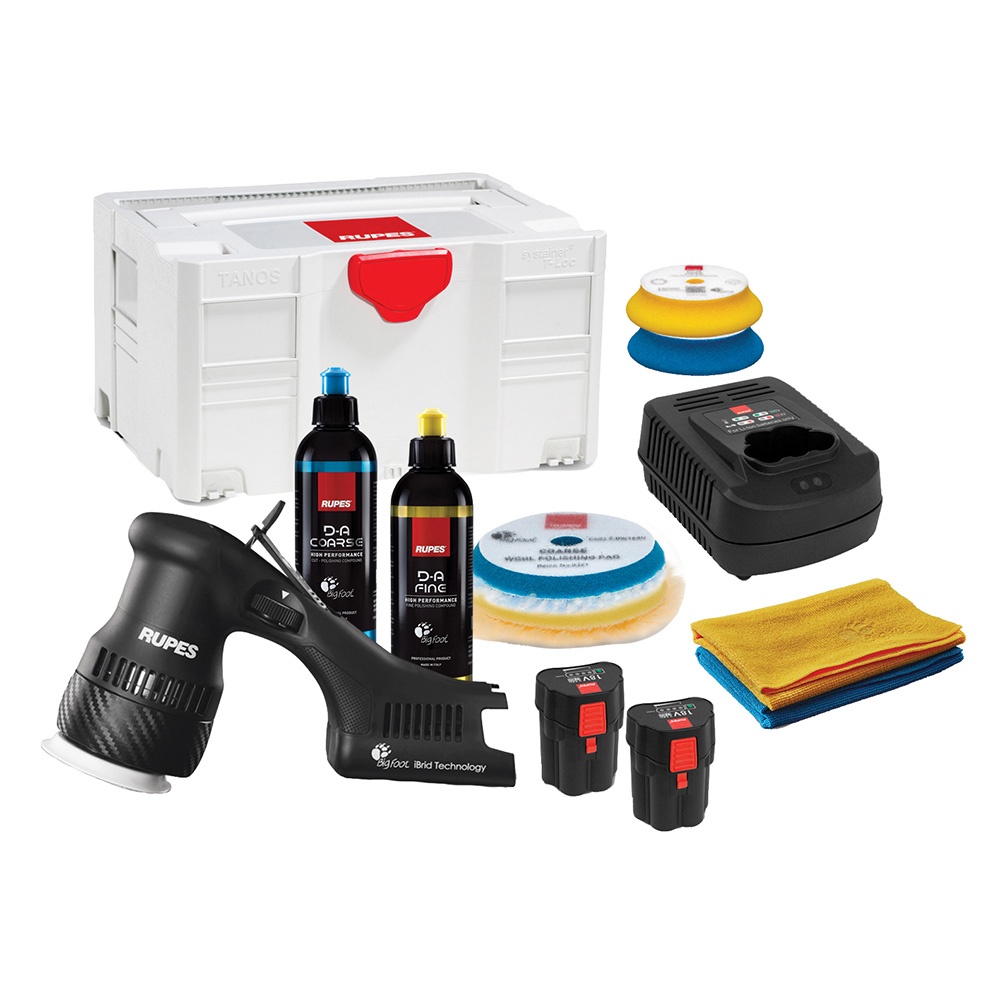
RUPES Bigfoot HLR75 Mini iBrid Polisher Kit Beta [HLR75/BETA]
Bigfoot HLR75 Mini iBrid Polisher Kit Beta The RUPES BIGFOOT HLR75 iBRID MINI POLISHER represents the evolution of RUPES tools with iBrid dual-power technology. Ideally suited for polishing applications in curves, contours, and compact spaces, the HLR75 iBrid Mini features a 12mm orbit and an Ø75mm (3-inch) backing plate for maneuverability and precise control. The RUPES Patented iBrid Technology concept, first featured on the BigFoot iBrid Nano family of tools, increases process efficiency and optimizes the user experience by giving technicians the option to choose the power platform that best suits the specific situation or application. Use battery power for cordless operation or insert the iBrid Power Adapter and run continuously on corded power. The output and performance of the iBrid Mini are identical regardless of power choice thanks to a specialized motor platform designed, developed, and manufactured in-house by RUPES. The HLR75 features a revolutionary design for the polishing world unlike any polishing tool seen before. Ergonomics have been optimized by reimaging polisher design. The BigFoot HLR75 iBrid Mini Polisher is extremely comfortable and easy to use in a variety of grip and hand positions. The unique design provides incredible maneuverability and balance to guarantee precise and efficient polishing results while minimizing operator fatigue. iBRID TECHNOLOGY Innovative iBrid Technology allows the RUPES iBrid family of tools to be configured to run on either battery or corded power. Unlike battery-only tools or corded-only tools, iBrid tools allow the operator to choose their preferred power platform or switch from one power source to another. Performance is identical regardless of power source. DESIGN AND ERGONOMICS In-dept studies and research in ergonomics have resulted in a reimagined polishing tool form factor. Modern lines and carefully considered hand positions are combined with exceptional technical quality to create a polisher that changes the way we look at tool design and what we expect in terms of user comfort. Creating a high-gloss shine has never felt better. MAXIMUM FLEXIBILITY The HLR75 is perfect for polishing applications on curved surfaces or compact areas where full-sized polishers are not effective or safe. The small tool dimensions, 12mm orbital stroke, and Ø75mm (3-inch) backing plate allow the iBrid Mini to maximize efficiency and effectiveness of polishing operations, especially on today’s complex modern car designs. ELECTRONIC SPEED CONTROL MODULE The speed control dial is highly visible and easy to adjust. It allows the operator to select or change the speed of the polisher without interrupting the application process. THROTTLE LEVER Derived from actuator levers commonly seen on pneumatic tools, the ergonomic and rubberized variable speed lever provides precise control and full operator comfort while adding a layer of safety that will de-activate the tool in the event it is dropped or slips from the operator’s grip. BATTERY AND BATTERY CHARGE Lithium-ion battery cells (18V 2.5Ah) with LED indicators show the charge level with the push of a button. A full charge allows for between 35 and 45 minutes of continuous operating time. The HLR75 iBrid Mini Battery Charger is custom designed to fit the iBrid Mini’s unique battery pack system. The charging station indicates charge status using integrated LED lights and provides 100% charge from zero to full in approximately 35 minutes. Specifications: Type: Tools & Accessories Box Dimensions: 10"H x 12"W x 16"L WT: 13.4 lbs UPC: 8059519685880 Quick Guide (pdf) Owner's Manual (pdf) Brochure (pdf)
Brand: RUPES
Category: Hardware > Tools > Polishers & Buffers > Orbital Polishers & Buffers